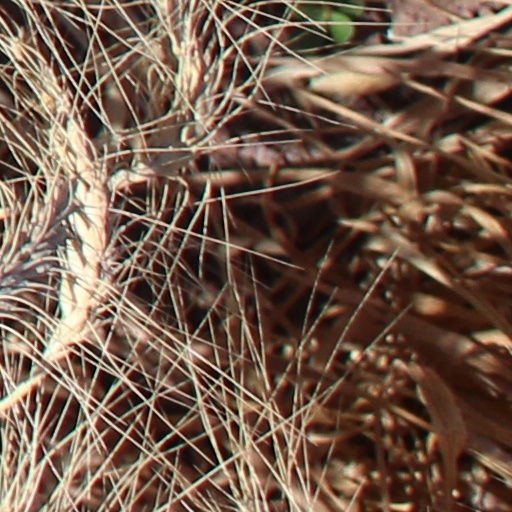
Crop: wheat